Rádio e Televisão de Portugal

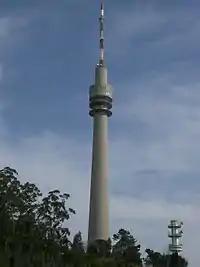
TV tower of RTP Porto studios in Monte da Virgem, Vila Nova de Gaia.

In 1953, a group on behalf of Emissora Nacional de Radiodifusão (later RDP) was set up examining the feasibility of a television service in Portugal. The group started a preliminary work for a network of television signals, with a budget on the order of 500,000 escudos. A foreign company had a proposal for the setup of the television network, including the possibility by a foreign company, with high foreign capital, tasking up a proposal for the building of the network and having the exclusive rights of the selling of television sets in the country for a determined period of time. In July 1954, their report A Televisão em Portugal (Television in Portugal) was published and was built upon the following pillars: